Serge Aurier

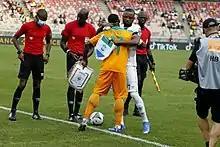
Aurier (in orange) greets Sierra Leone captain Umaru Bangura at the 2021 Africa Cup of Nations

On 29 December 2014, Aurier was called up for the Africa Cup of Nations. He played six matches and impressed with his displays in the tournament, particularly in the final. He was shortlisted for the CAF Team of the Tournament.